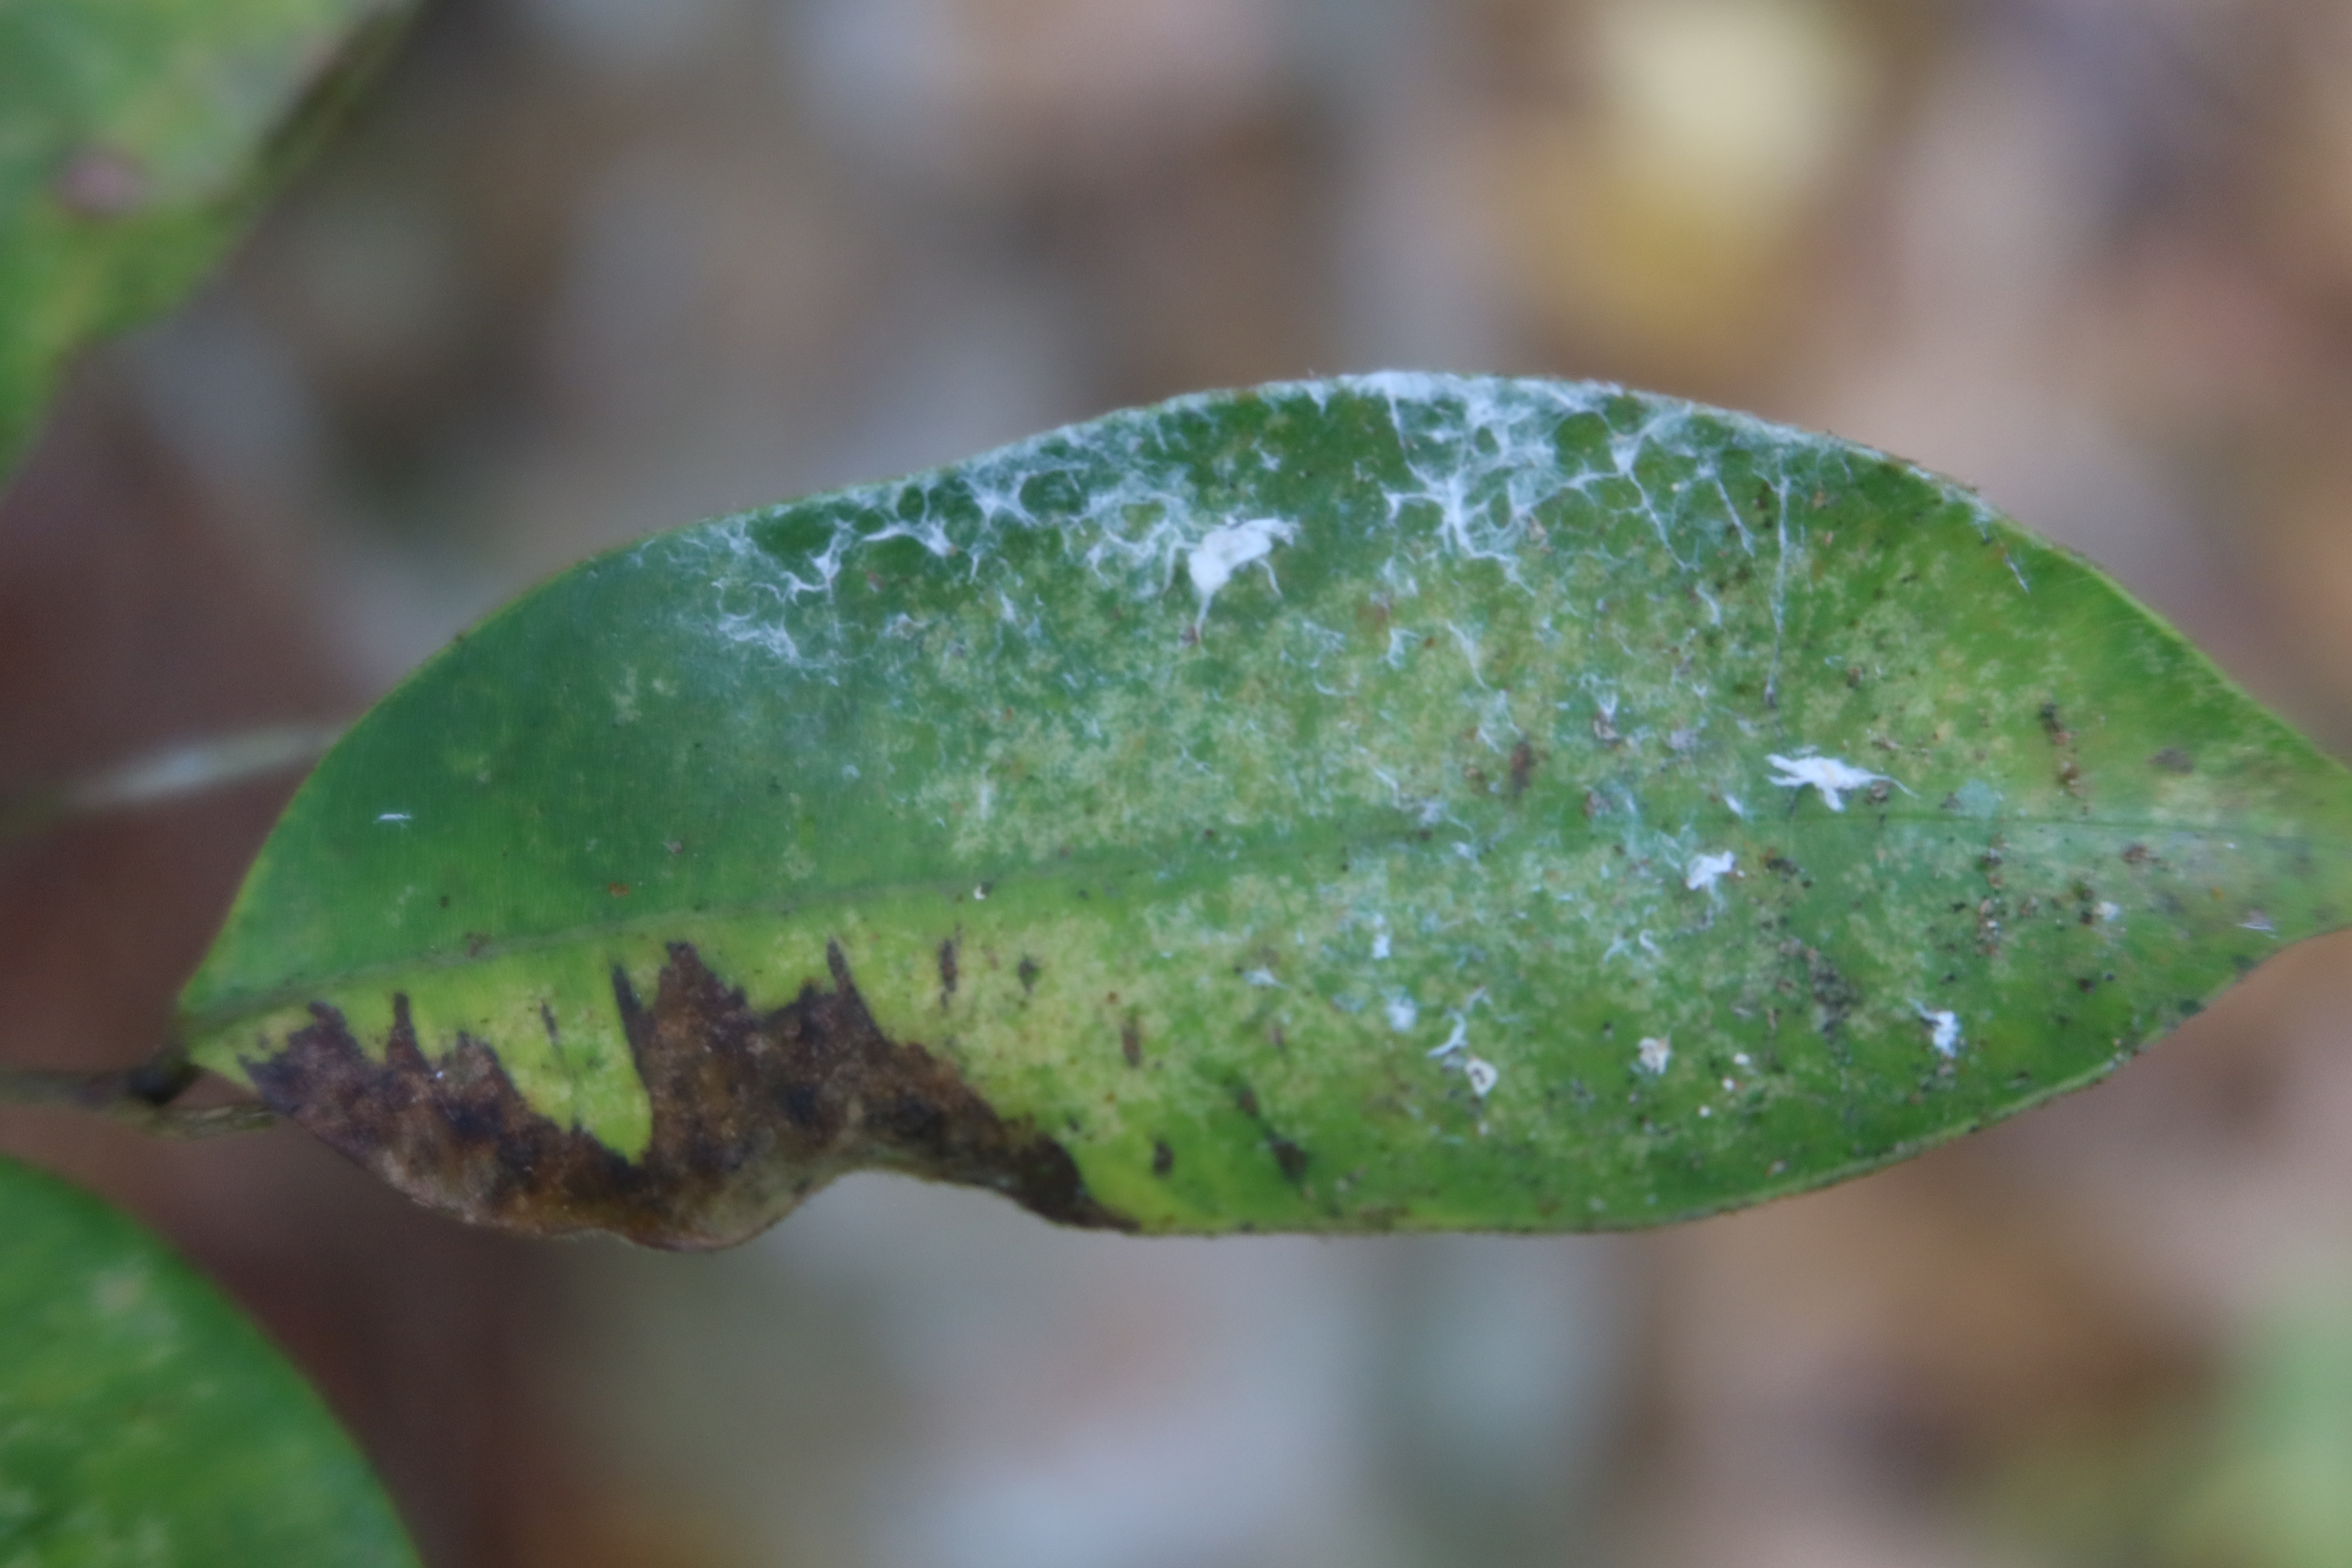
Label: Powdery mildew